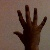
The image shows a hand gesture representing the number 5 in Indian Sign Language.